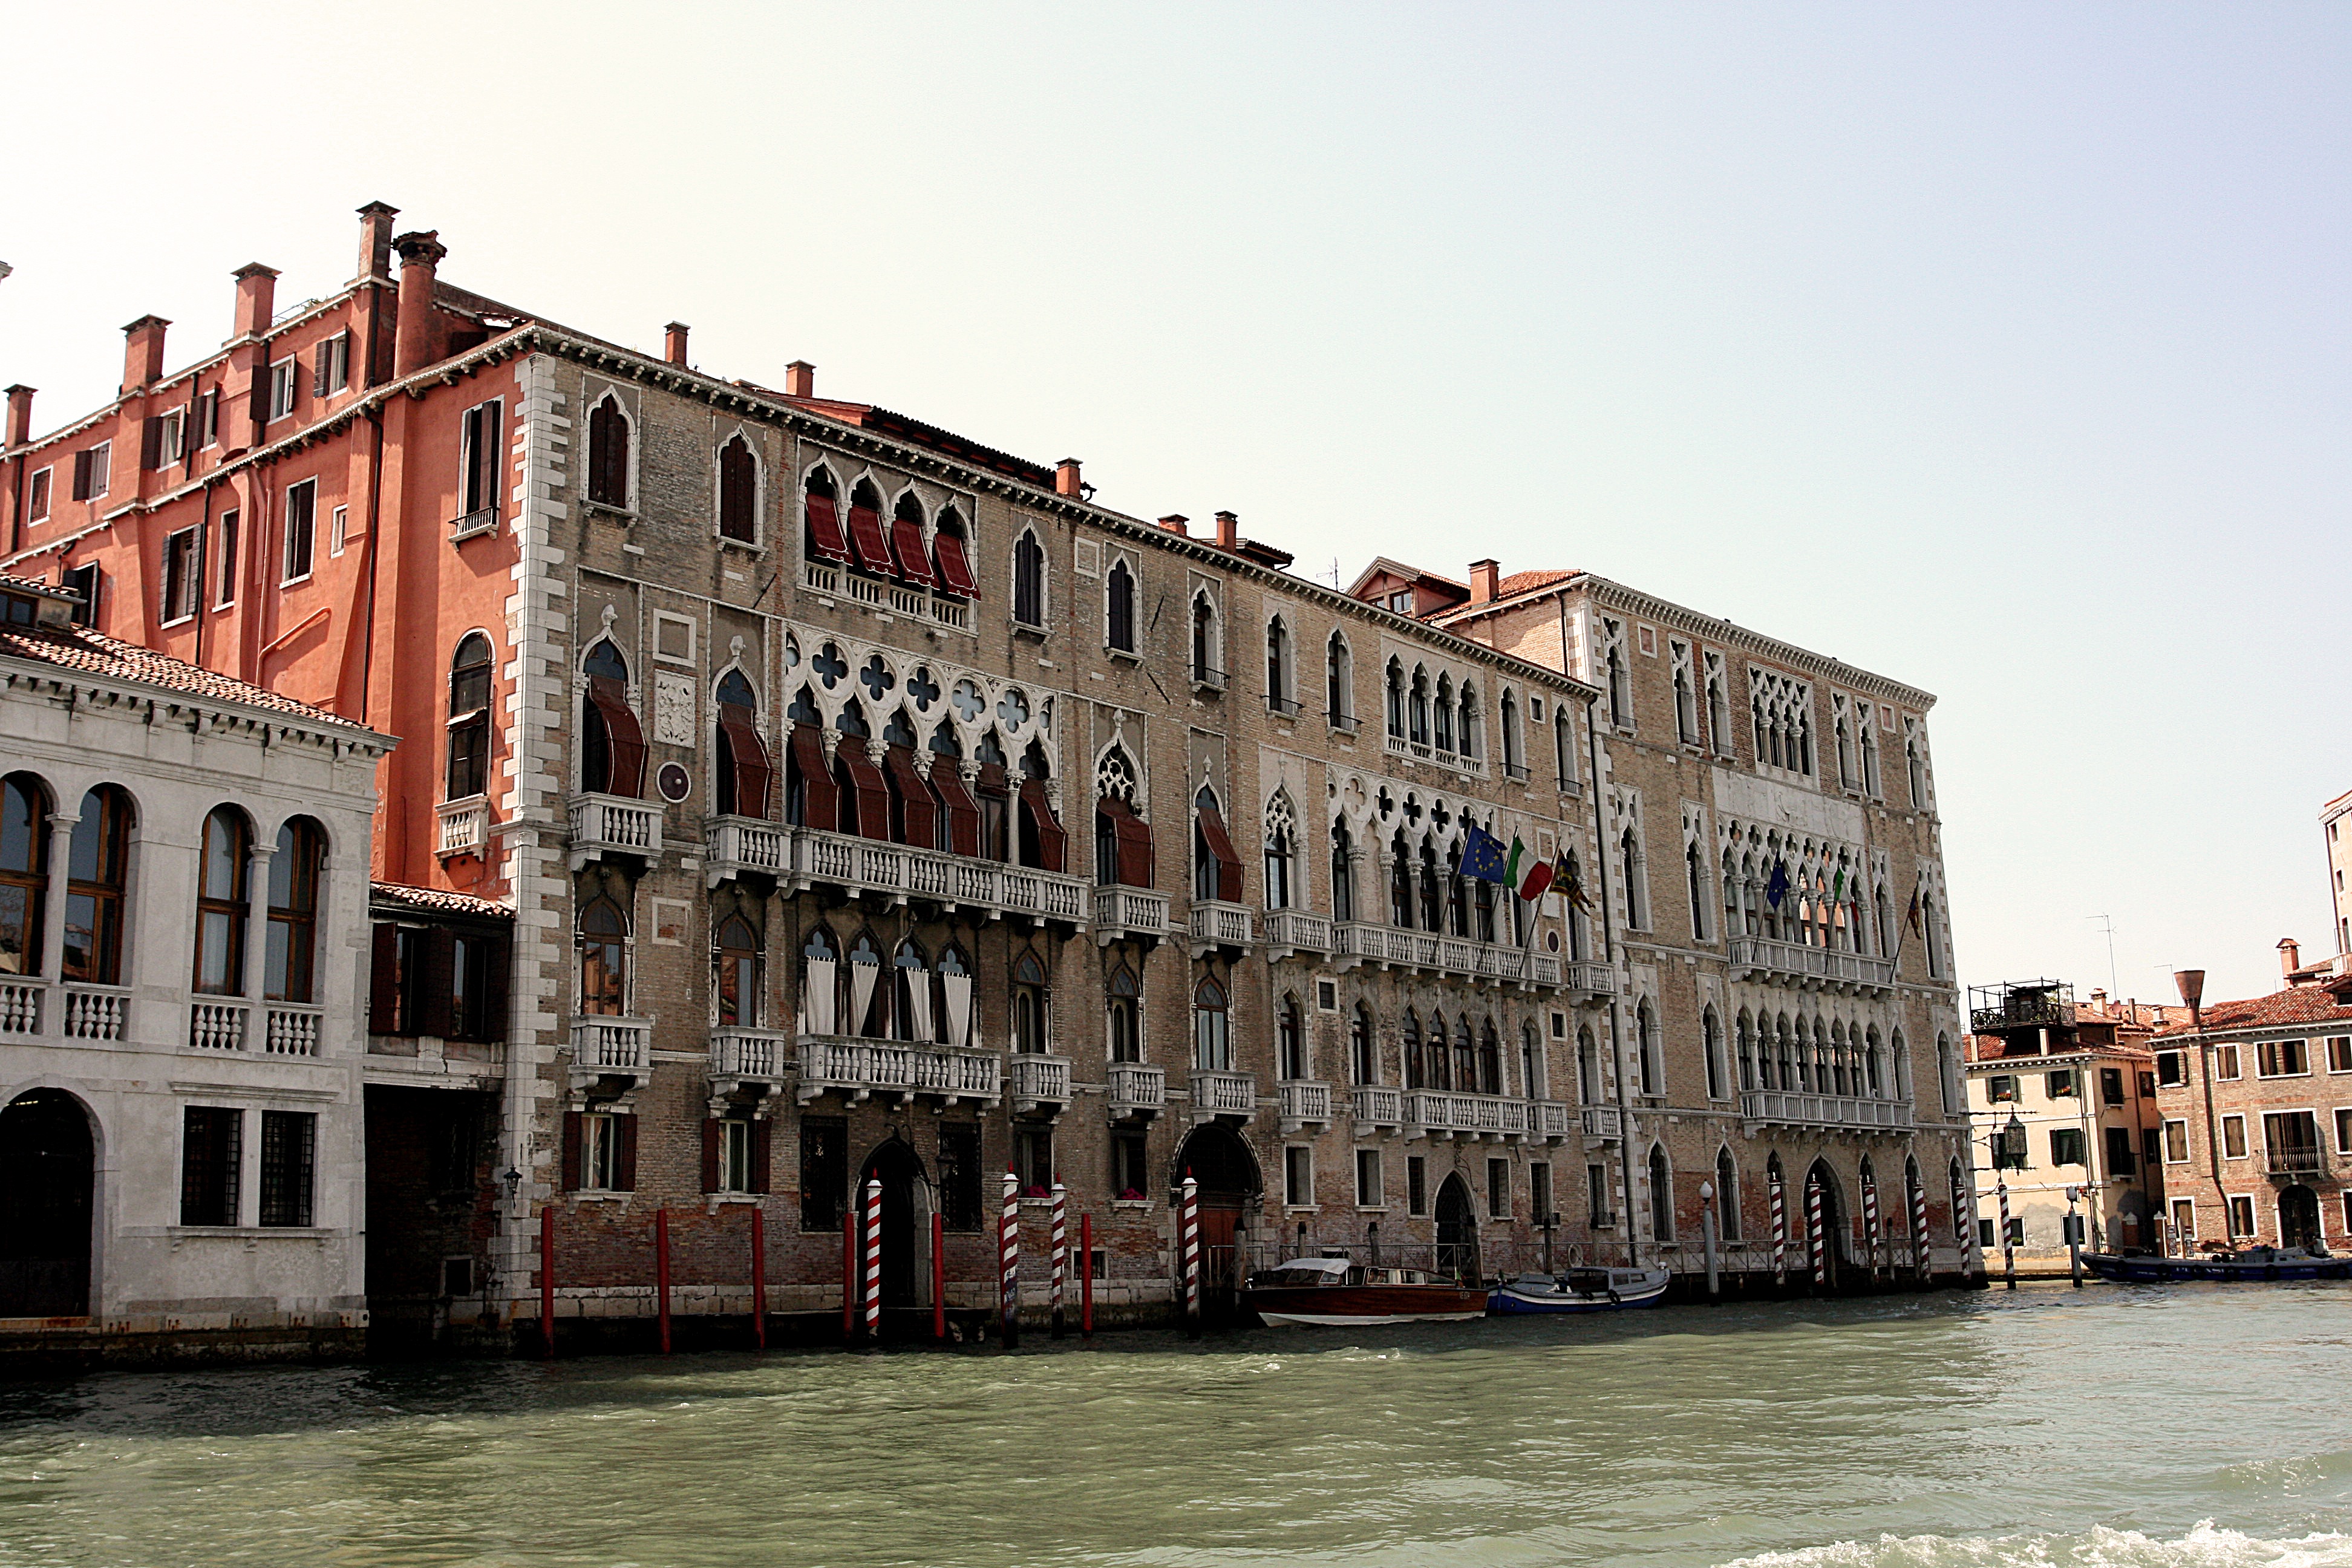
boat, house, town, river, canal, cityscape, vehicle, venice, waterway, body of water, channel, geographical feature, human settlement